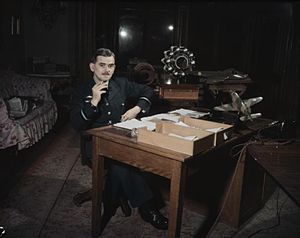
Jetmotor
Air Commodore Sir Frank Whittle
Jetmotoren er en relativ gammel opfindelse. Teknologien blev demonstreret af Heron af Alexandria i det 1. århundrede. En Aeolipile var en vandbeholder med to dyser. Ved opvarmning fik dampjetkraften aeolipilen til at rotere. Den mere avancerede motor er ikke mere end små 100 år gammel. Udviklingen af denne opfindelse er til gengæld gået meget hurtigt pga. 2. verdenskrig.